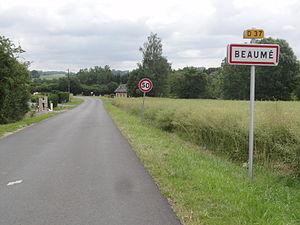
Beaumé (Aisne) city limit sign
Beaumé est une commune française, située dans le département de l'Aisne en région Hauts-de-France.